Shia Islam in the Indian subcontinent

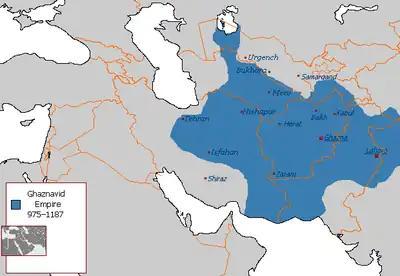
Ghaznavid Empire 975–1187

In 1005, Sultan Mahmud of Ghazna invaded Multan. The Shi'a mosque was destroyed and reduced to a barn-floor. Five years later, he attacked again and annexed the territory completely. Ismailism managed to survive in Sind and enjoyed the protection of the Soomras, a dynasty based in Thatta for almost three centuries starting in 1051. Small pockets of Ismaili community also thrived in Uchh, Aror, Mansura and Bhakkar.